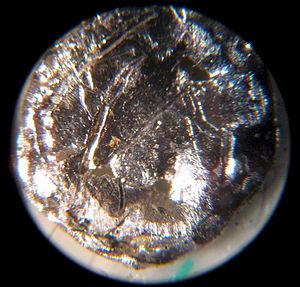
L'américium 241, noté ²⁴¹Am, est l'isotope de l'américium dont le nombre de masse est égal à 241 : son noyau atomique compte 95 protons et 146 neutrons avec un spin 5/2- pour une masse atomique de 241,0568291 g/mol. Il est caractérisé par un excès de masse de 52 930 224 ± 1 957 eV/c² et une énergie de liaison nucléaire de 1 817 935 000 ± 1 984 eV.
L'américium est un élément synthétique et ne possède donc pas de masse atomique standard. Comme tous les éléments synthétiques, il ne possède pas d'isotopes stables. Le premier isotope à avoir été synthétisé est ²⁴¹Am en 1944.
L’américium est l'élément chimique de numéro atomique 95. C'est un élément transuranien de la famille des actinides, radioactif et synthétique. Le corps simple est un métal dans les conditions normales de température et de pression.